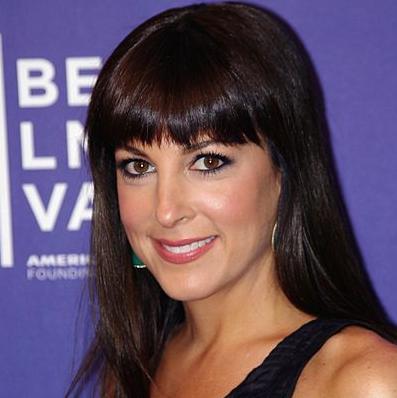
Age: 33